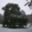
Label: willow_tree